Customs Officer Bom

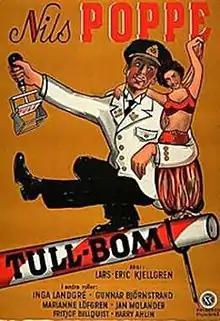

Customs Officer Bom (Swedish: Tull-Bom) is a 1951 Swedish comedy film directed by Lars-Eric Kjellgren and starring Nils Poppe, Inga Landgré and Gunnar Björnstrand.